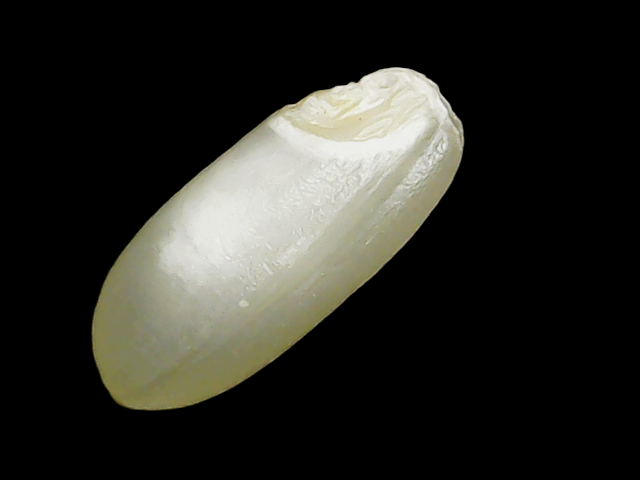
Rice variety: Binadhan10